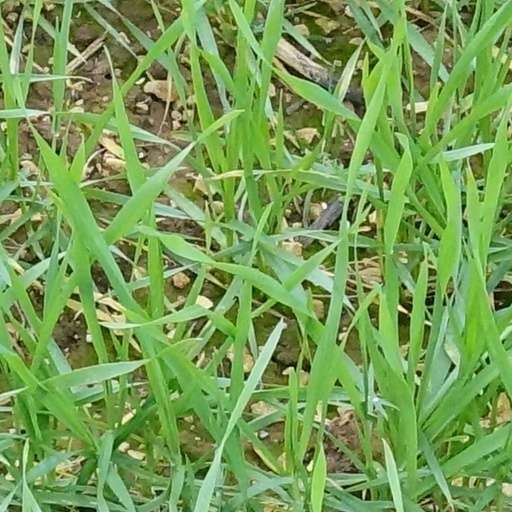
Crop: wheat